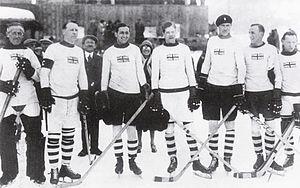
Équipe de hockey de la Grande-Bretagne aux Championnats d’Europe tenus à Davos, en Suisse, en 1926.
L'équipe de Grande-Bretagne de hockey sur glace représente la sélection nationale regroupant les meilleurs joueurs de hockey sur glace du Royaume-Uni lors des compétitions internationales. Malgré son nom anglais – Team Great Britain – l'équipe regroupe les meilleurs britanniques et donc à la fois les joueurs de Grande-Bretagne – c'est-à-dire l'Angleterre, le Pays de Galles et l'Écosse — mais également les joueurs d'Irlande du Nord. L'équipe est sous la tutelle de la Fédération du Royaume-Uni de hockey sur glace, en anglais Ice Hockey UK.